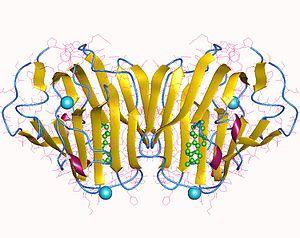
La globuline liant les hormones sexuelles est une glycoprotéine qui se lie aux hormones sexuelles, en particulier à la testostérone et à l'estradiol. D'autres hormones stéroïdiennes telles que la progestérone, le cortisol, et d'autres corticostéroïdes sont liés à la transcortine.